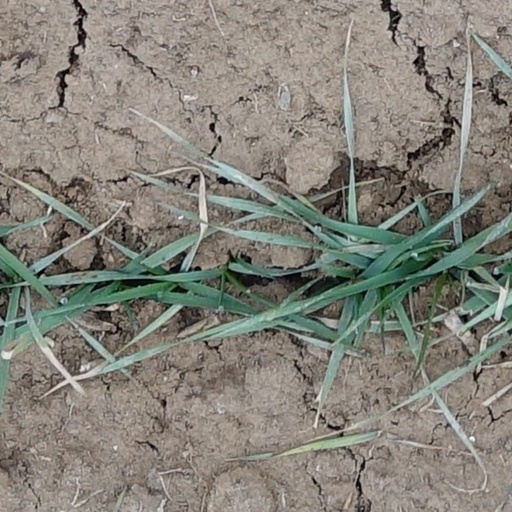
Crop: wheat